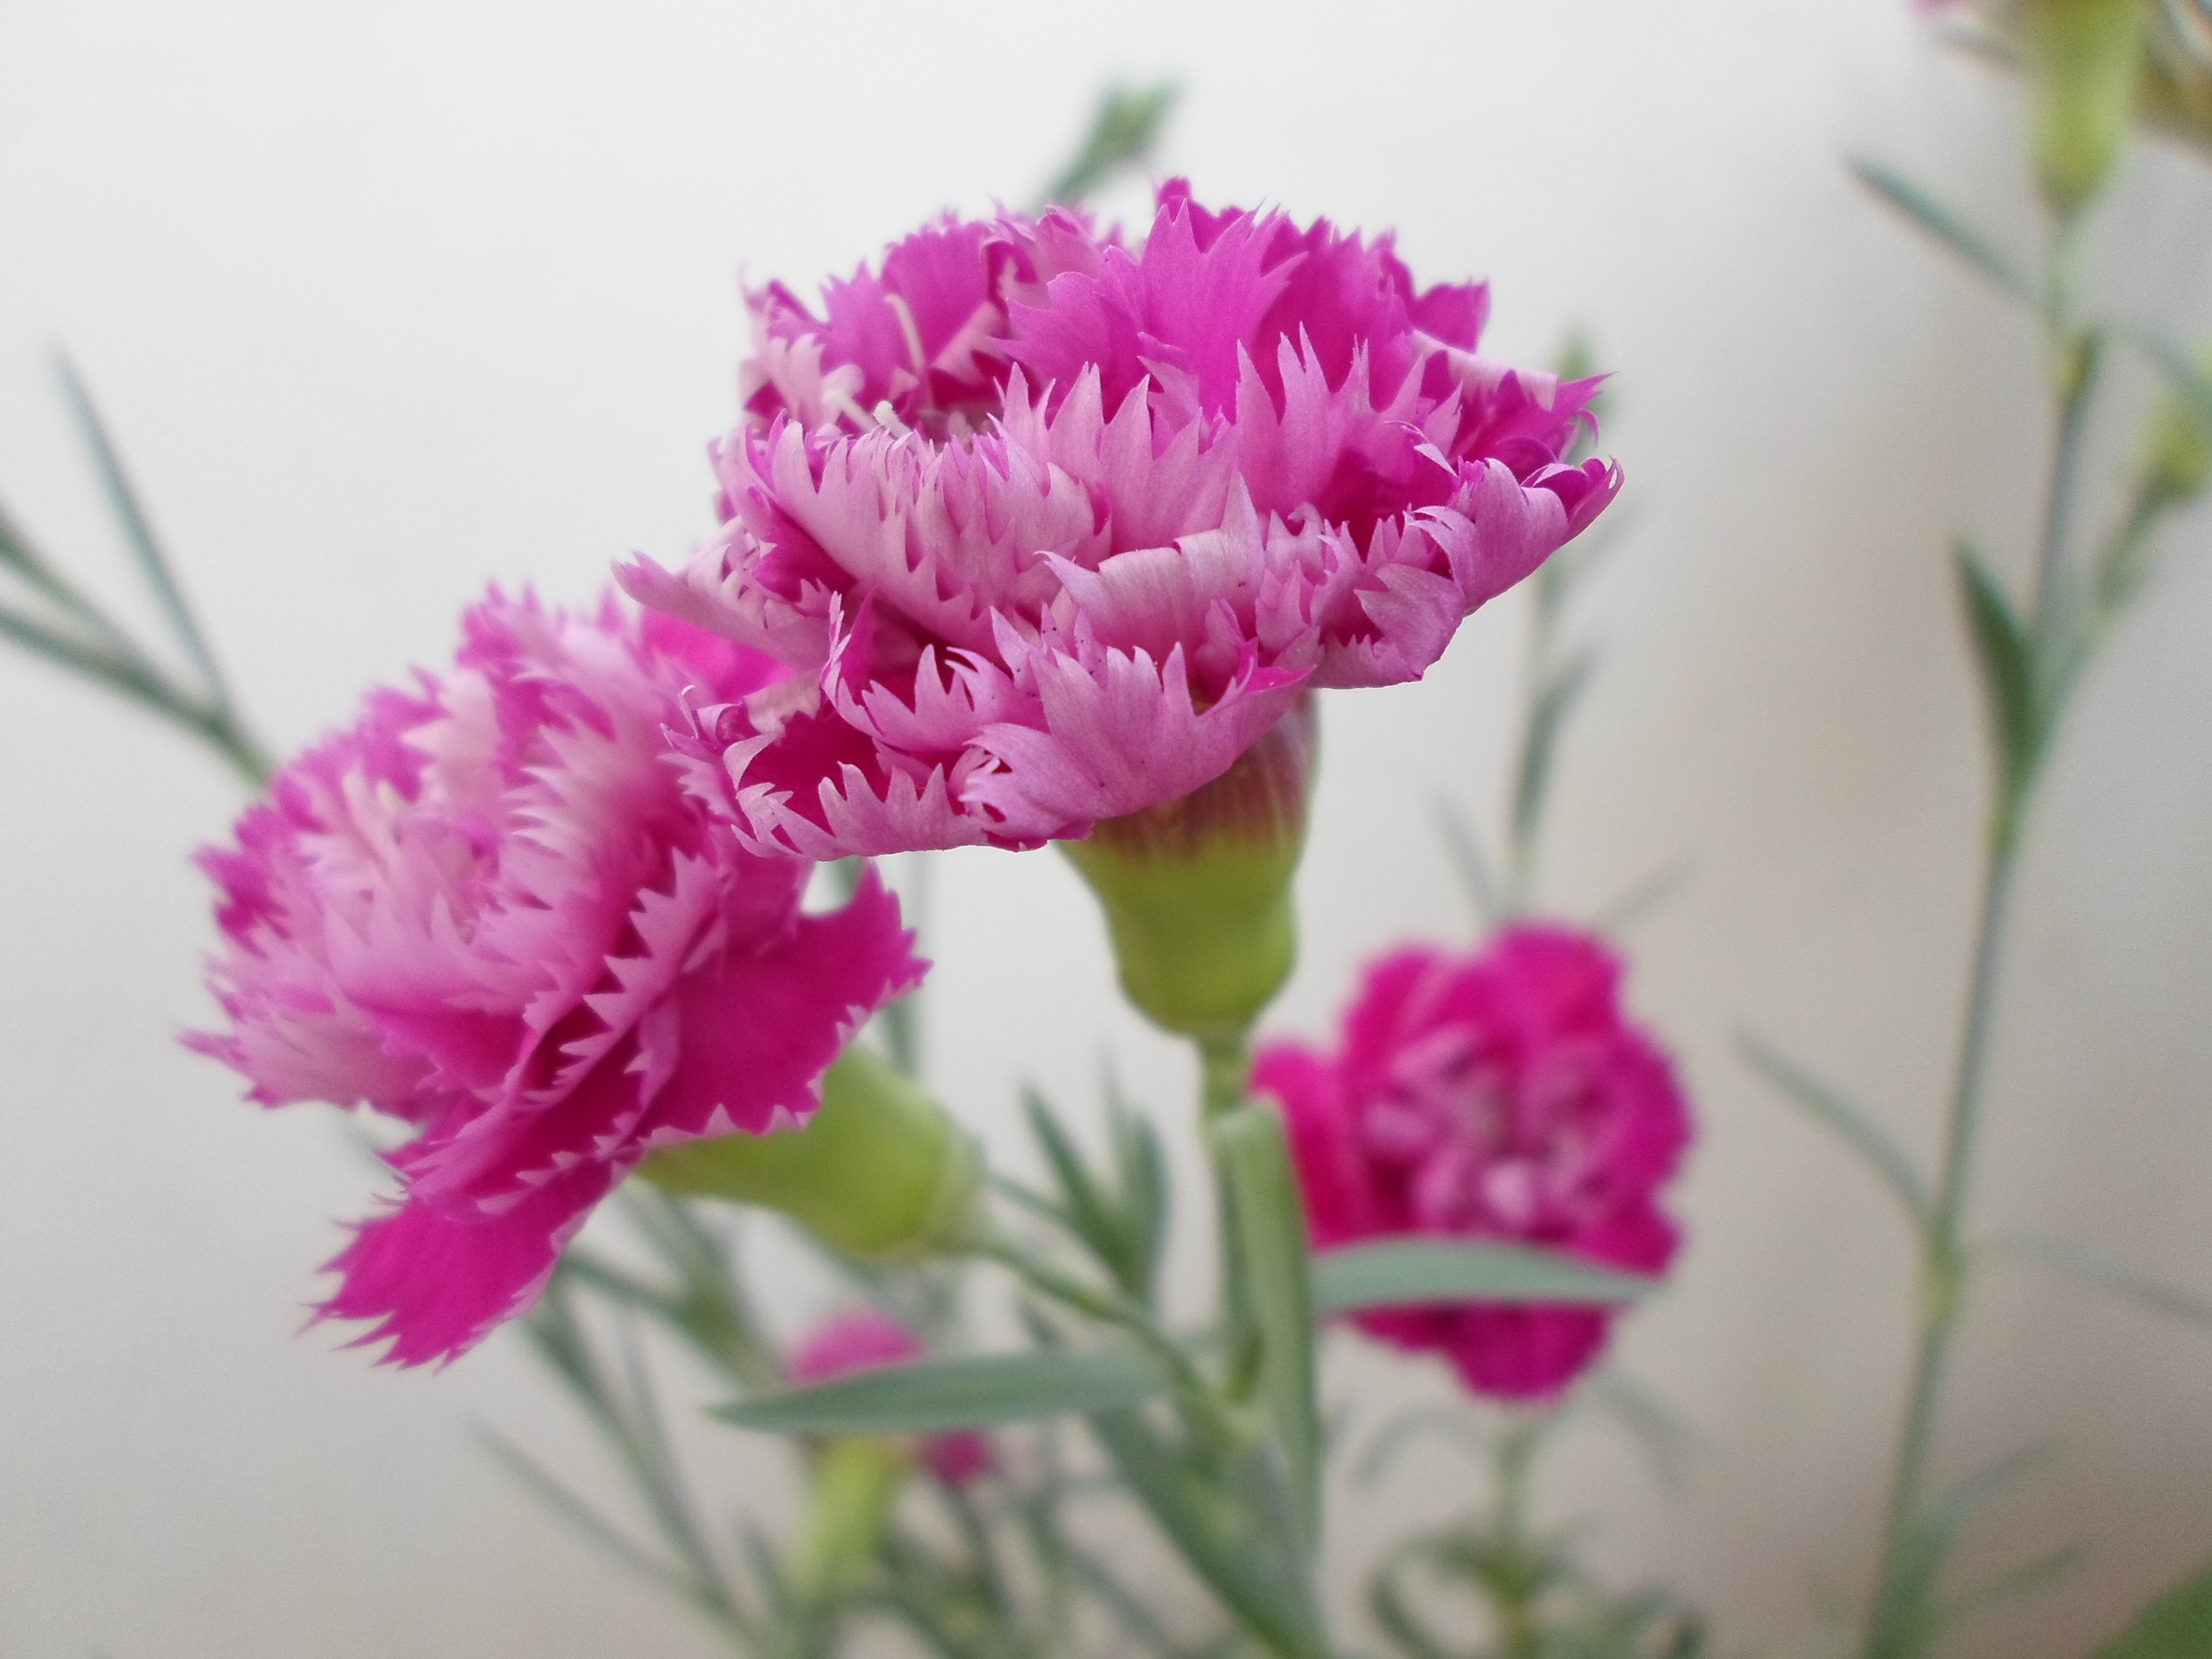
blossom, plant, flower, purple, petal, pink, flora, clove, carnation, magenta, floristry, peony, dianthus, macro photography, flowering plant, flower bouquet, cut flowers, floral design, illet, land plant, flower arranging, pink family